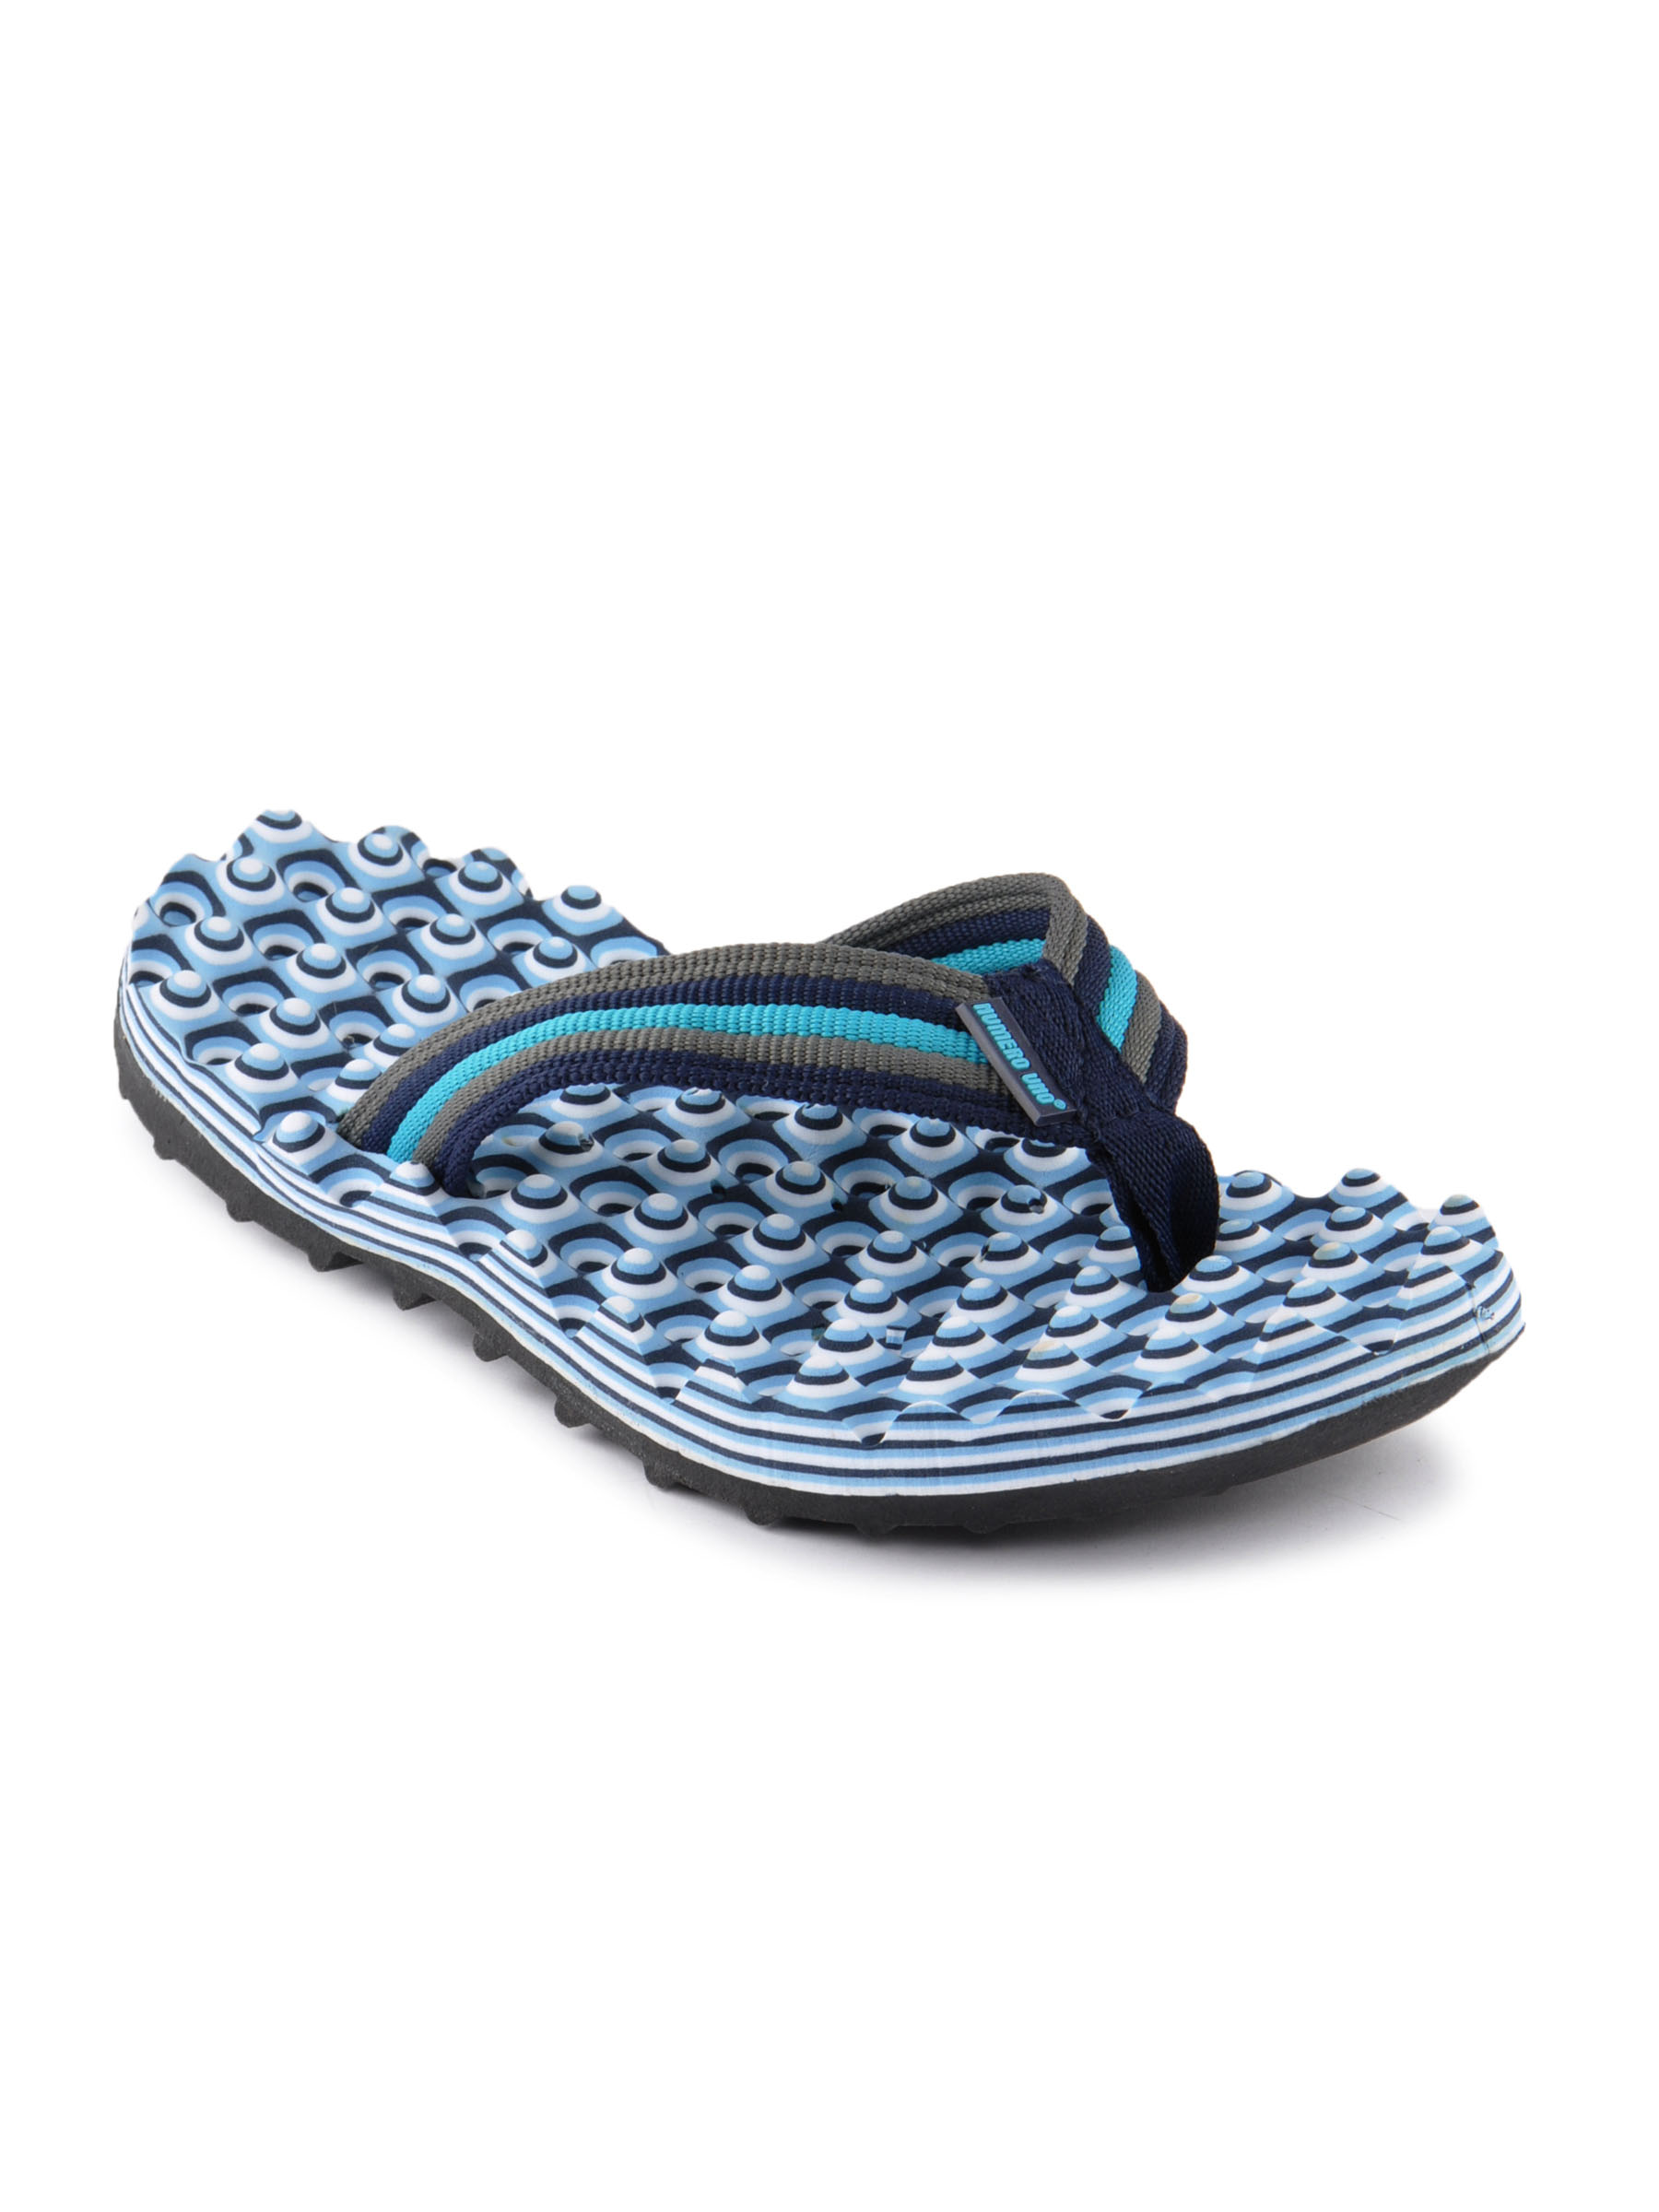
Numero Uno Men Casual Blue Slipper
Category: Footwear / Sandal / Sandals
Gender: Men
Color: Blue
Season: Fall 2011
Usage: Casual